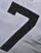
Number: 7